Jerome Murphy

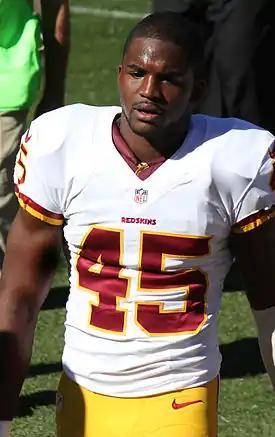
Murphy with the Redskins in 2013.

Jerome Murphy (born January 13, 1987) is an American former professional football player who was a cornerback in the National Football League (NFL). He was selected in the third round of the 2010 NFL draft by the St. Louis Rams. He played college football for the South Florida Bulls.